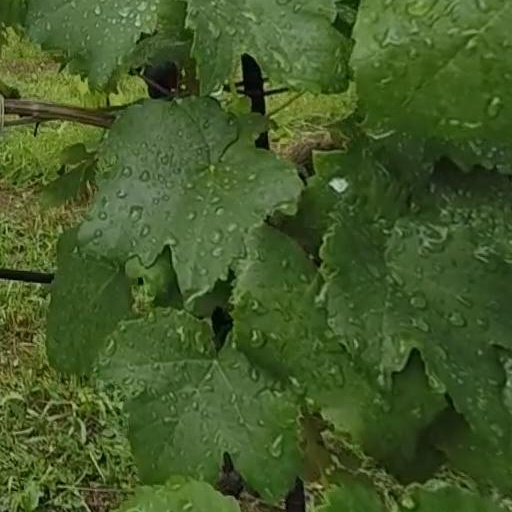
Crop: grape